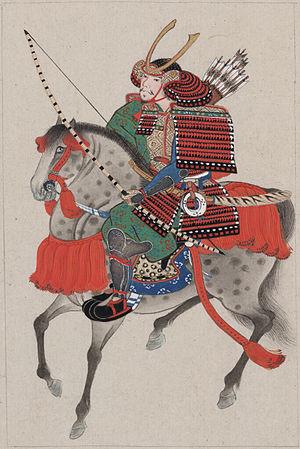
Le samouraï est un membre de la classe guerrière qui a dirigé le Japon féodal durant près de 700 ans.